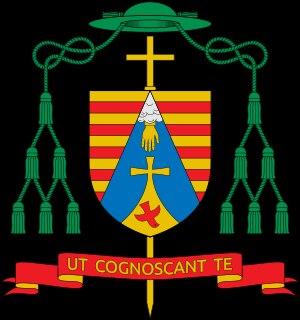
Le vicariat du Brabant wallon fut créé en 1962 lorsque le cardinal Léon-Joseph Suenens, nommé à la tête de l'archidiocèse de Malines-Bruxelles, érigea dans son diocèse trois vicariats. Les deux autres sont le vicariat du Brabant flamand et Malines et le vicariat de Bruxelles. Chaque vicariat est confié à un évêque auxiliaire, vicaire général, pour y assumer la responsabilité globale de la pastorale territoriale. Depuis 2011, celui du Brabant wallon est Msg Jean-Luc Hudsyn.